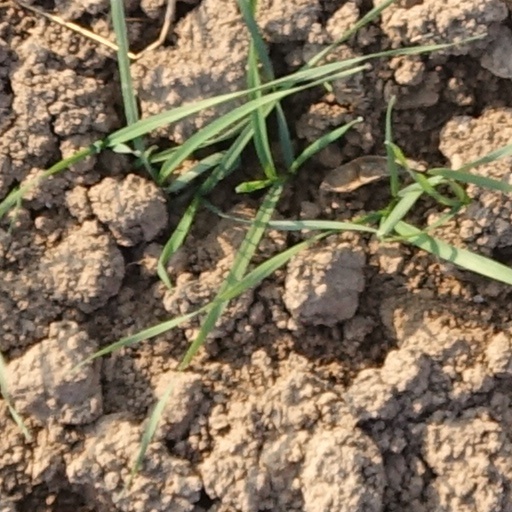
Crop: wheat